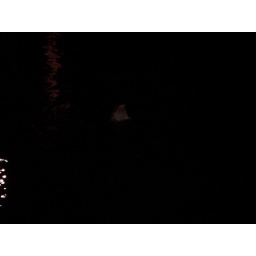
Sarah hit her ball into the duck pond, by accident.